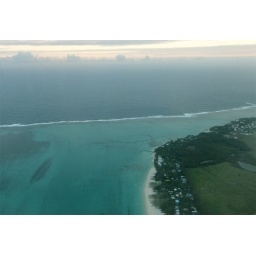
got lucky with a window seat and a camera in hand and offcourse the clear sky.